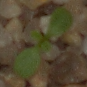
Label: shepherds_purse